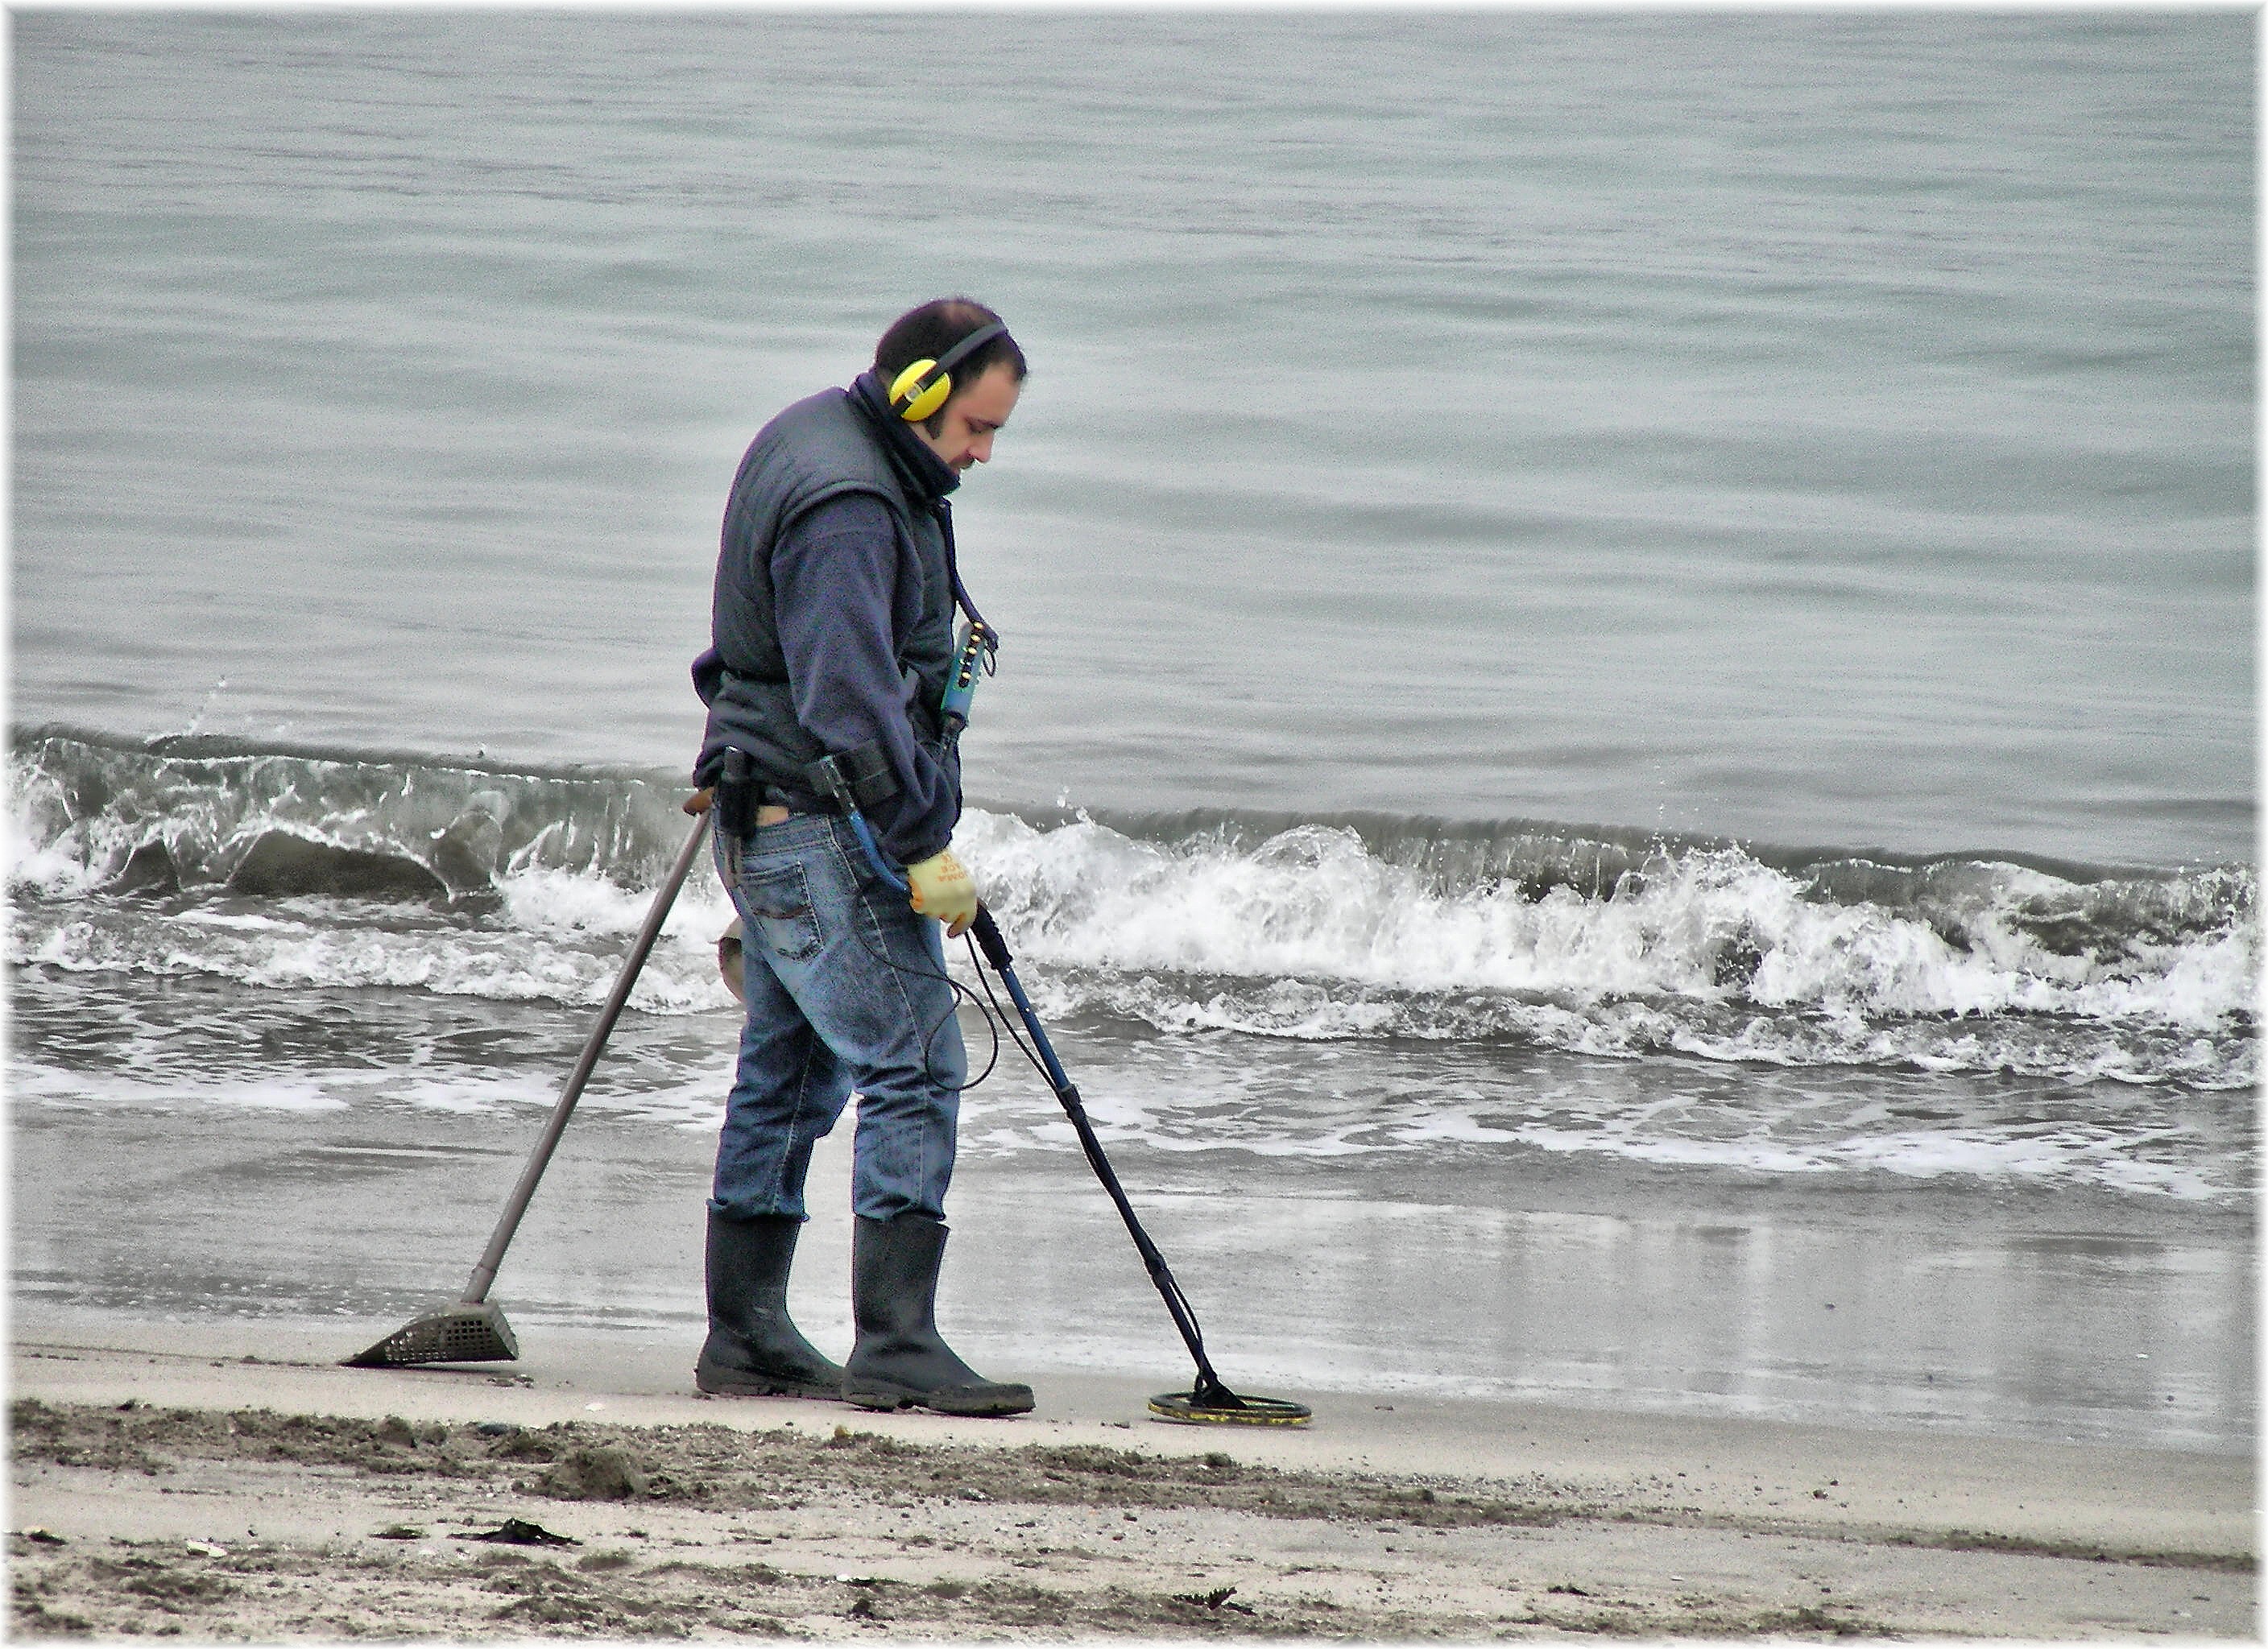
beach, sea, water, winter, people, wave, wind, europe, weather, spain, espagne, europa, mar, agua, gente, galicia, praia, acorua, lacorua, corua, personas, galiza, auga, xente, corunna, galice, persoas